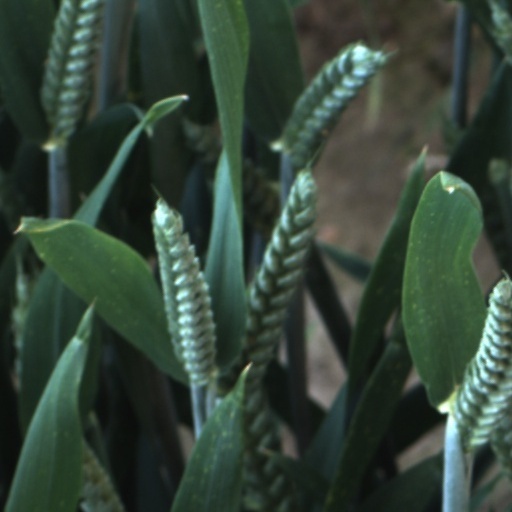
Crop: wheat